Foreign relations of South Korea

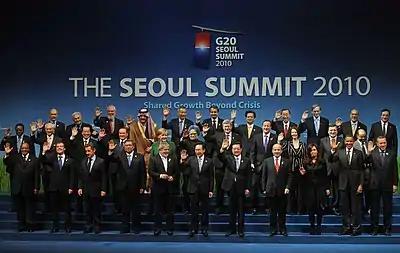
Participants of the 2010 G20 Seoul summit gather for a conventional "family photo".

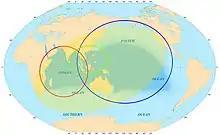
Indo-Pacific

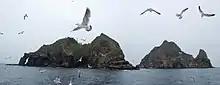
There is an ongoing dispute between Japan and South Korea over the sovereignty of the Liancourt Rocks

South Korea maintains diplomatic relations with 191 countries. The country has also been a member of the United Nations since 1991, when it became a member state at the same time as North Korea. South Korea has also hosted major international events such as the 1988 Summer Olympics and 2002 World Cup Football Tournament (2002 FIFA World Cup co-hosted with Japan) and the 2011 IAAF World Championships Daegu South Korea. Furthermore, South Korea had hosted the 2018 Winter Olympics which took place in Pyeongchang from 9 to 25 February.